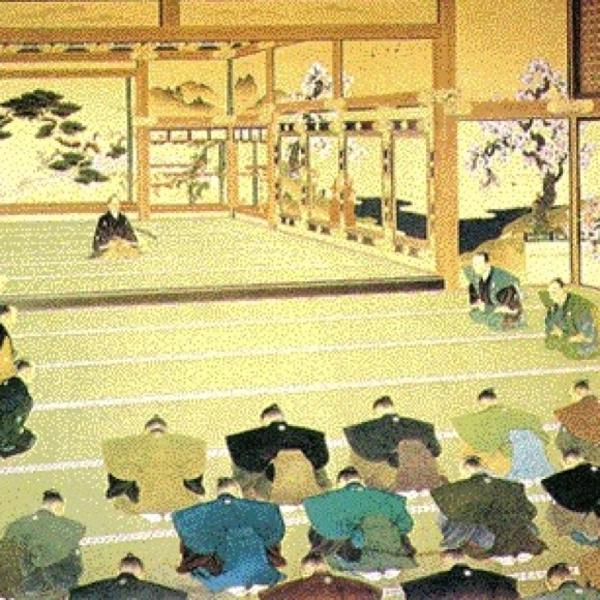
回答: 上様!もう豊田家に仕えるのイヤです